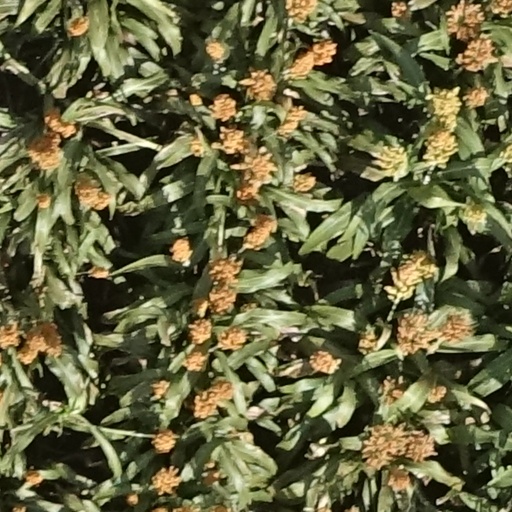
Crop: sorghum